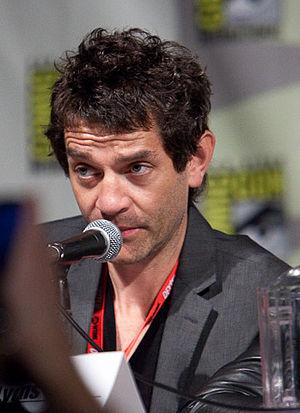
James Frain est un acteur britannique, né le 14 mars 1968 à Leeds.
Les Tudors est une série télévisée en coproduction américano-canado-irlandaise en 38 épisodes de 52 minutes créée par Michael Hirst, tournée en Irlande, et diffusée entre le 1ᵉʳ avril 2007 et le 20 juin 2010 sur la chaîne américaine Showtime et au Canada sur le réseau CBC.
Gotham est une série télévisée américaine de 100 épisodes de 42 minutes créée par Bruno Heller, diffusée simultanément du 22 septembre 2014 au 25 avril 2019 sur le réseau Fox aux États-Unis et sur le réseau CTV puis CTV 2, au Canada.